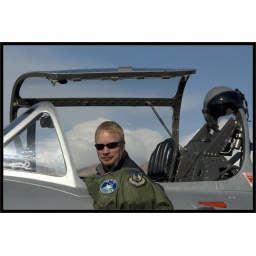
Me sitting in the front seat of the MiG-15.